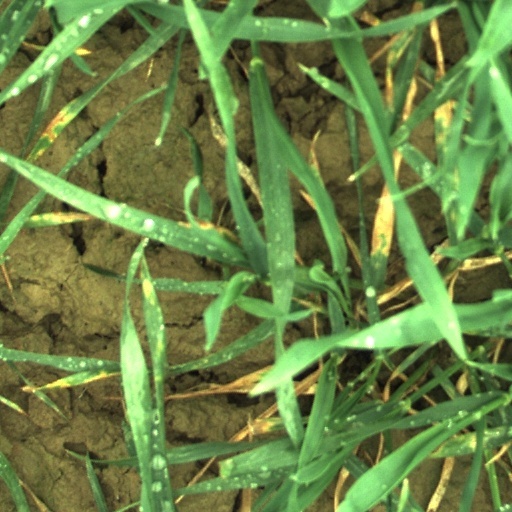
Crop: wheat